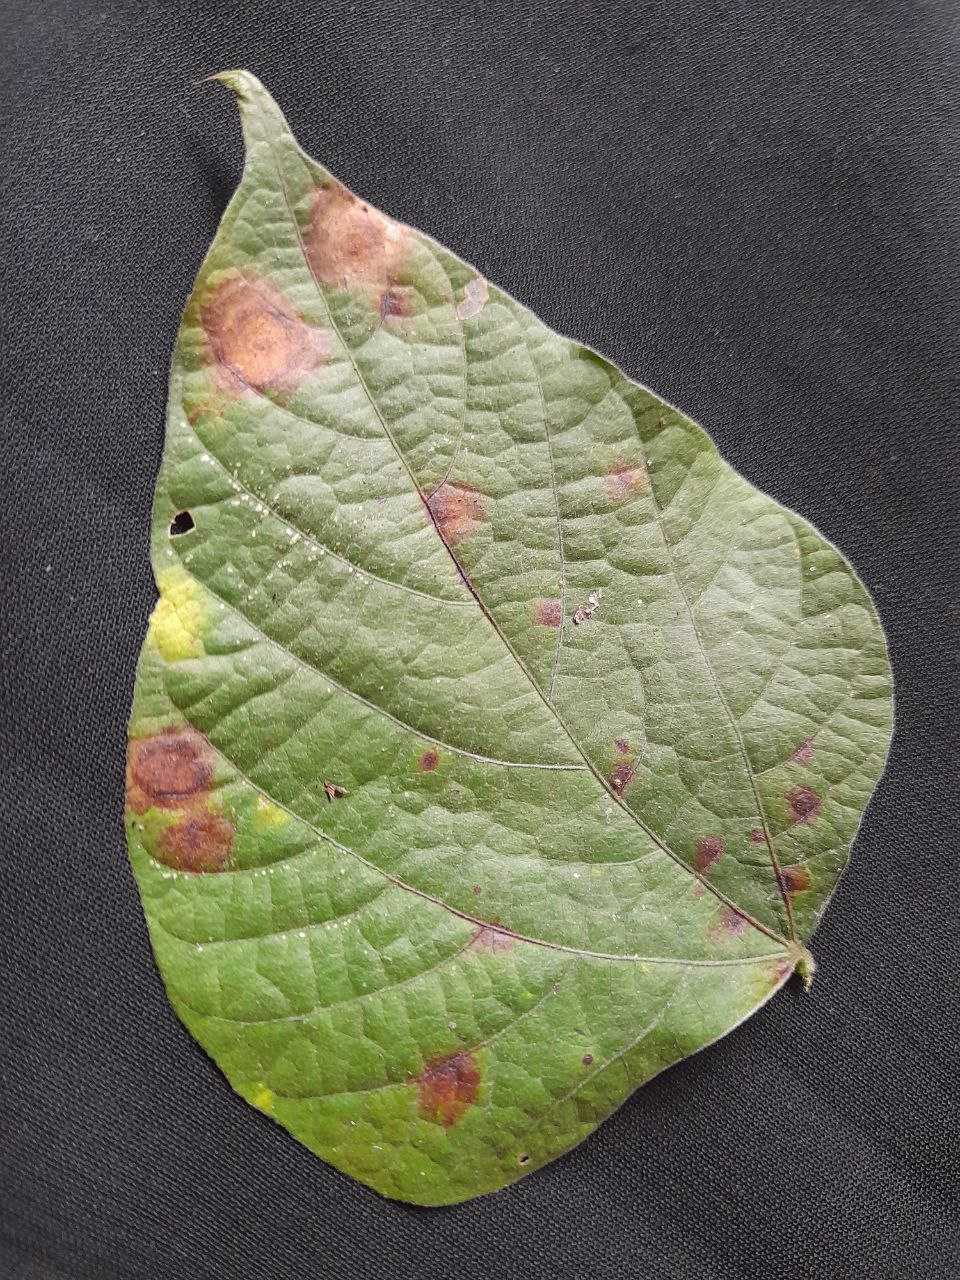
Crop: bean
Leaf condition: Rust